Sheetz

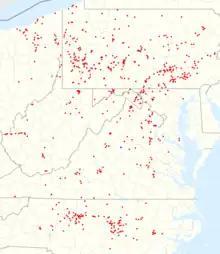
Map of Sheetz locations as of July 2024, prior to the chain's expansion into Michigan.

Sheetz announced in November 2019 that the chain would expand into Greater Columbus starting in 2021, with plans to open 60 locations in the region by 2025, more than doubling its existing store count in Ohio. Upon Sheetz's arrival in the area with the opening of the first of two stores in Delaware, Ohio in April 2021, Travis Sheetz said that the company had considered expanding into Columbus as early as the late 1990s when the company first expanded into Northeast Ohio, but decided to expand into North Carolina instead and only recently started expanding into Central Ohio due to many social media requests from transplants now living in the area asking for Sheetz.